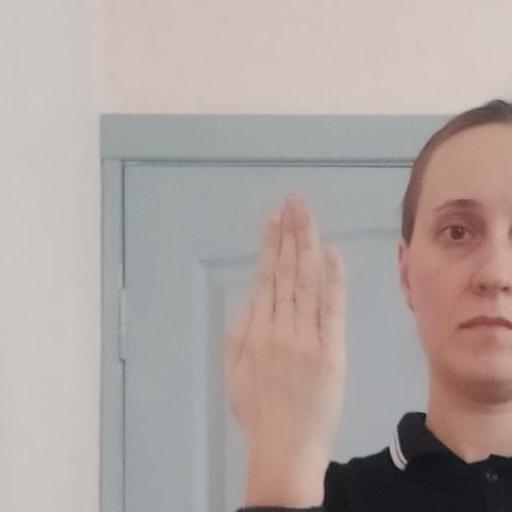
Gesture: stop_inverted